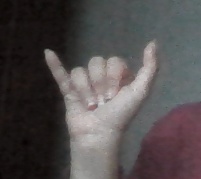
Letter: ya